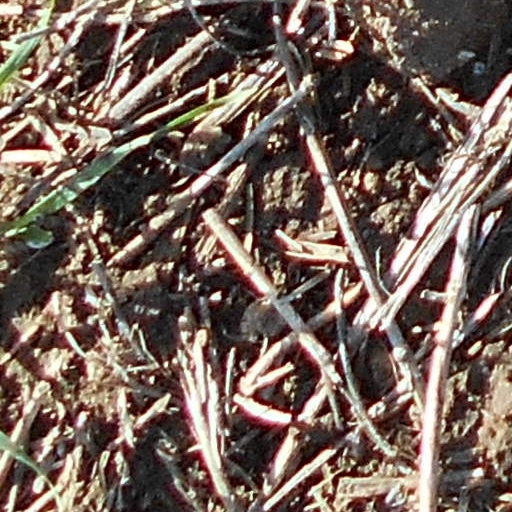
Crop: wheat